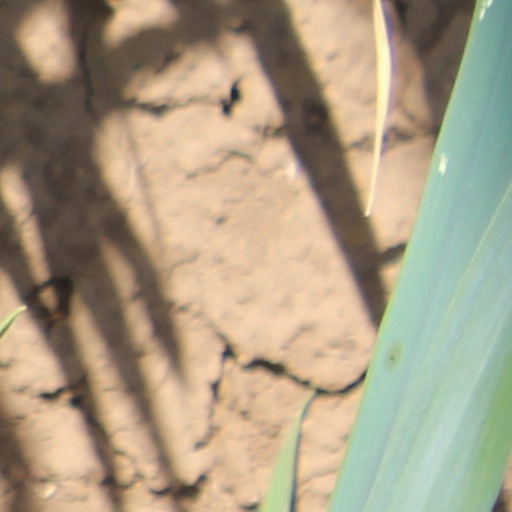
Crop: wheat